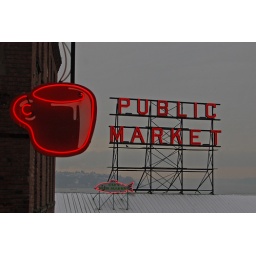
An iconic photo of the neon coffee cup and the Public Market sign at Pike Place Market in downtown Seattle.